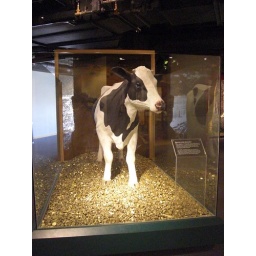
They were trying to impress that Wisconsin isn't all dairy by having the cow standing on nuts and bolts.